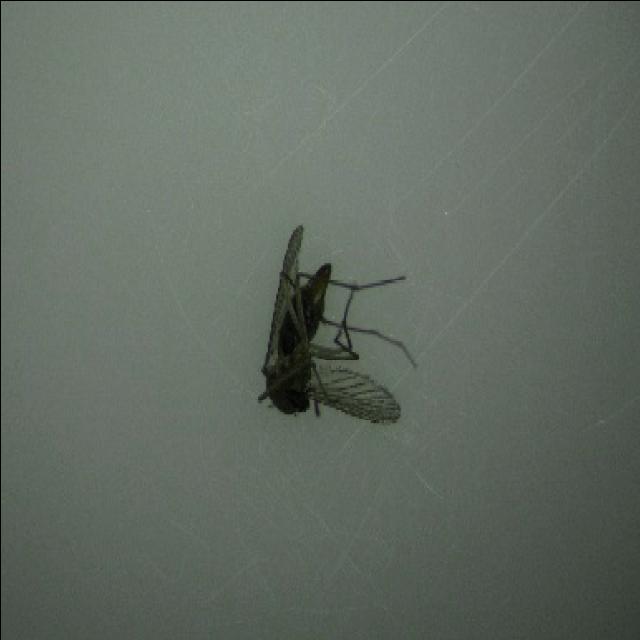
Species: culex_tritaeniorhynchus